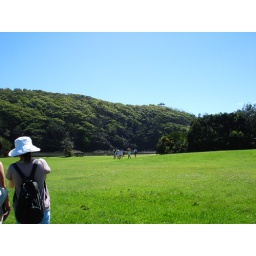
2. i want to run around this field in a white dress